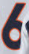
Number: 6